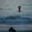
Label: sea